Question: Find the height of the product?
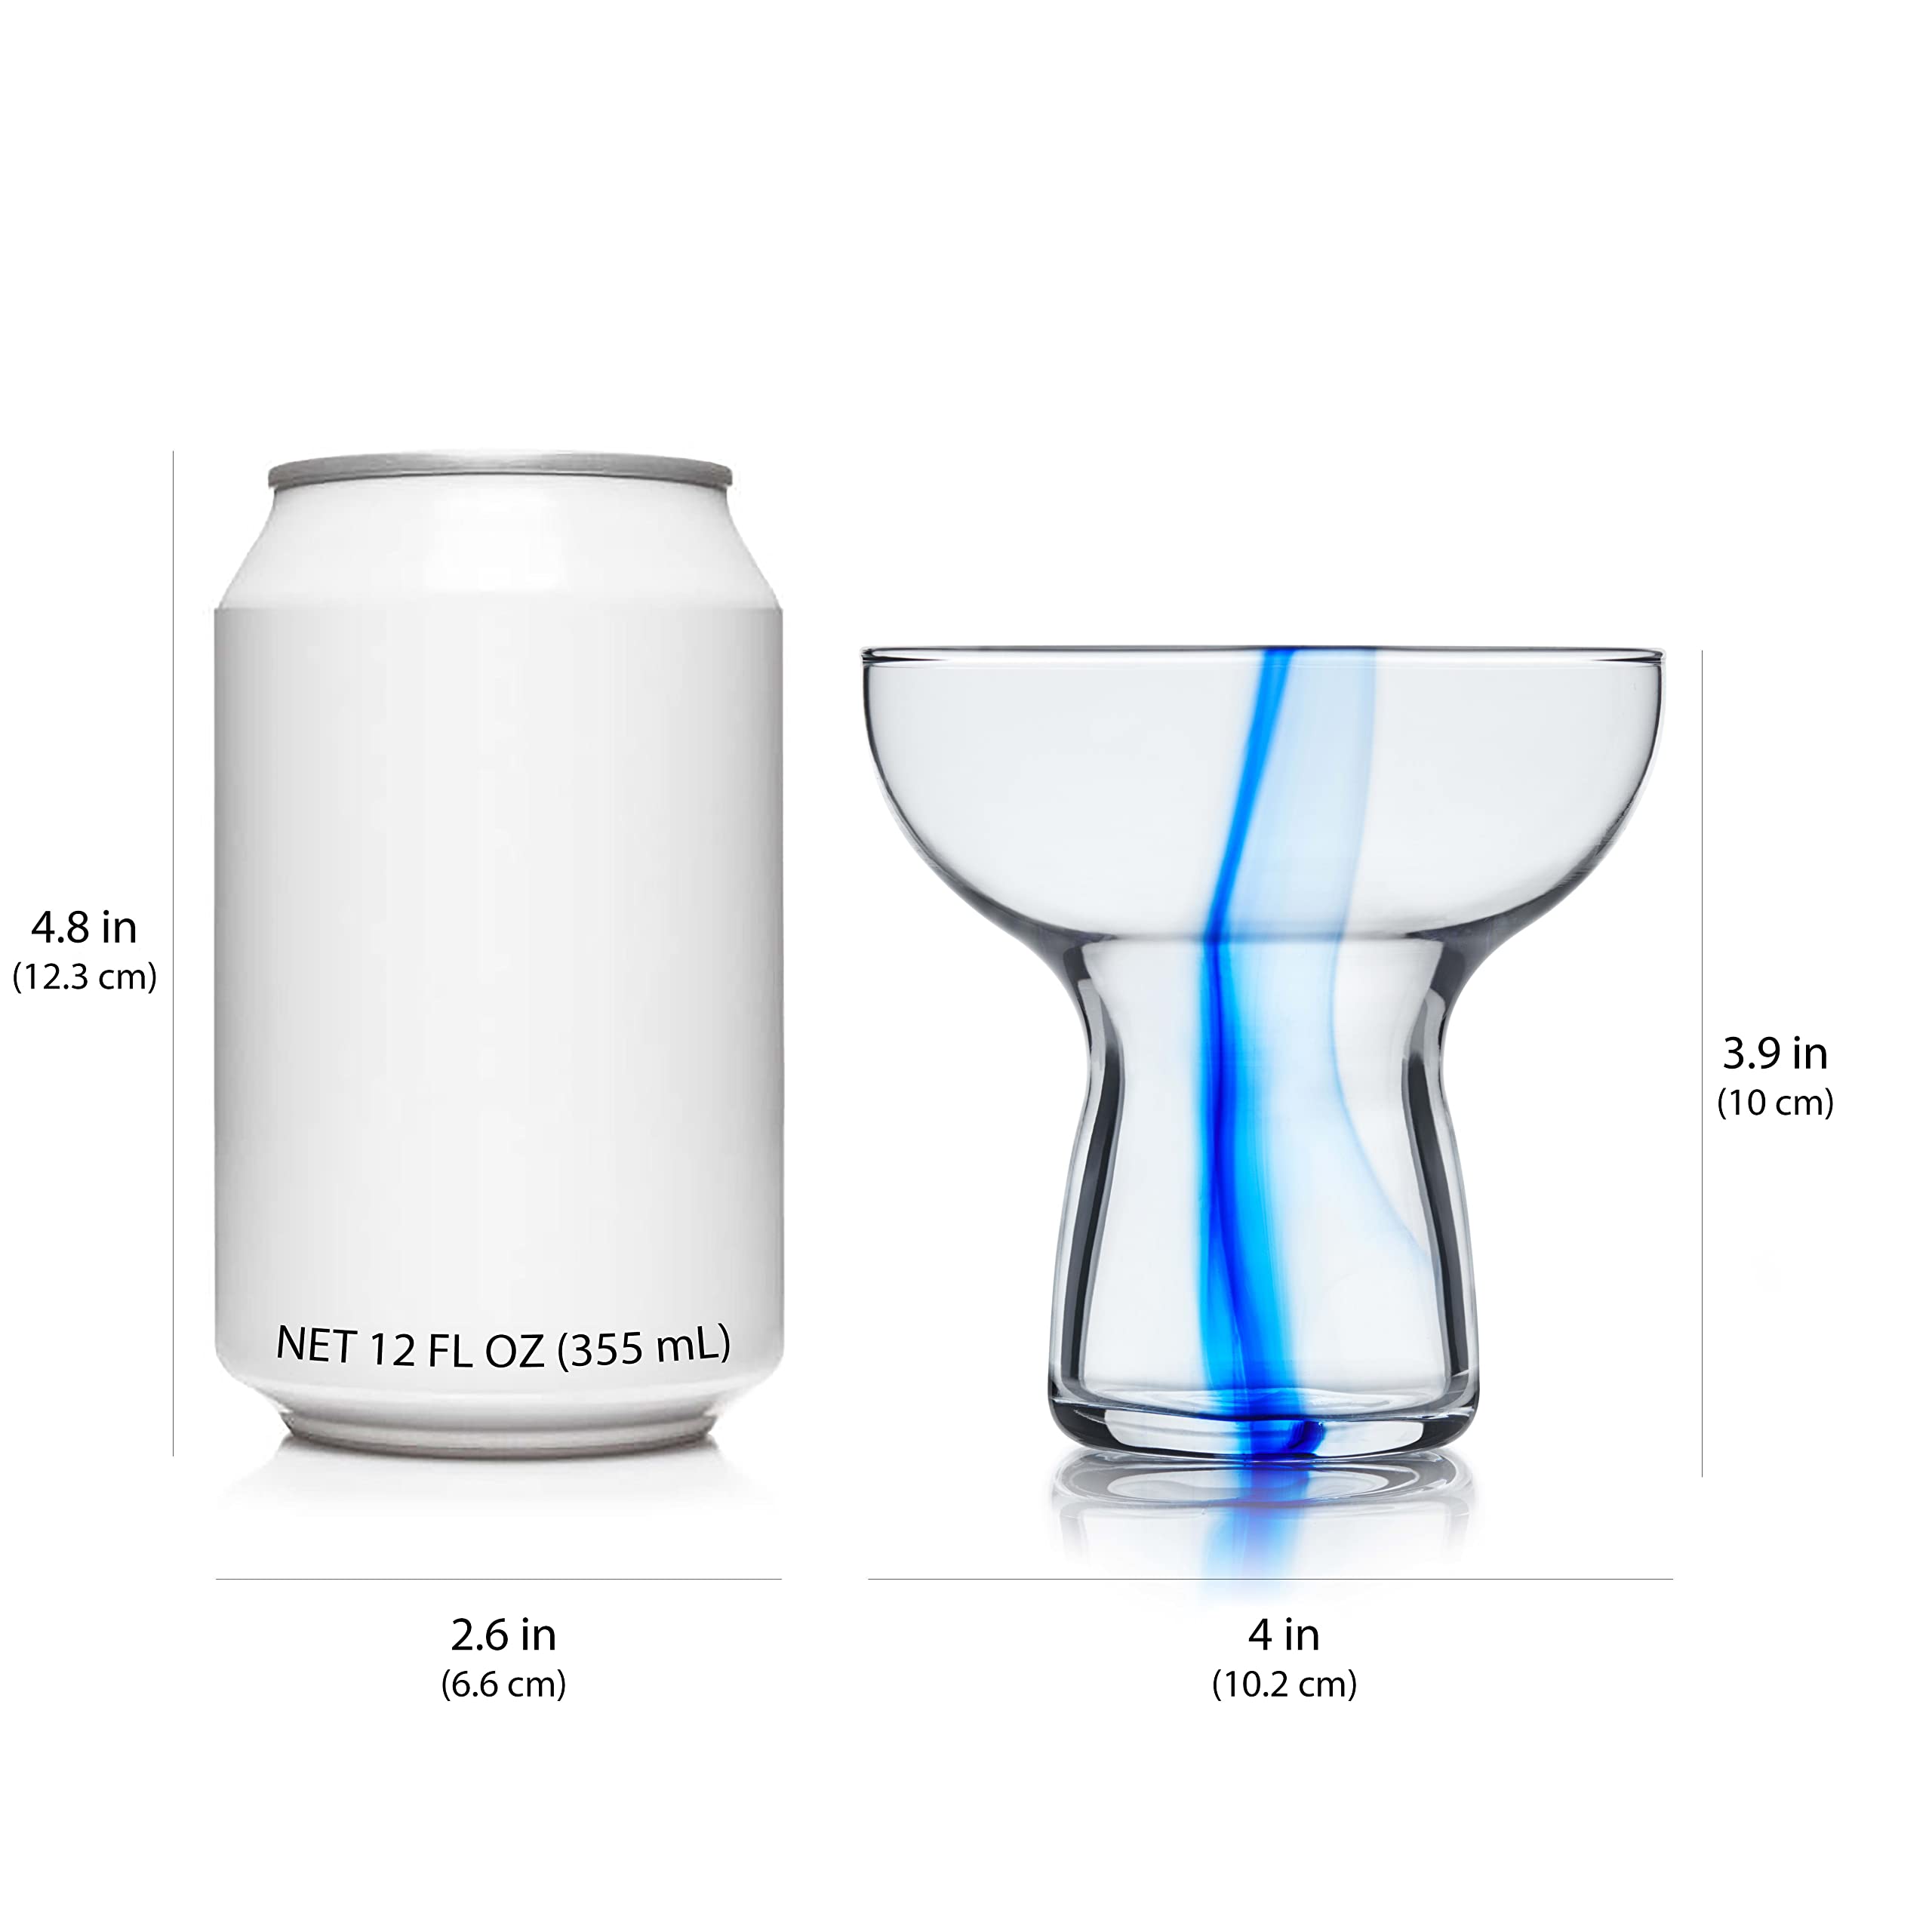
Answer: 3.9 inch